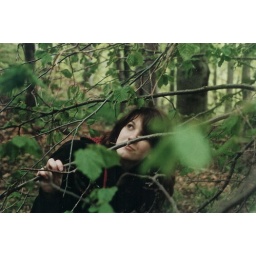
little bird in a tree